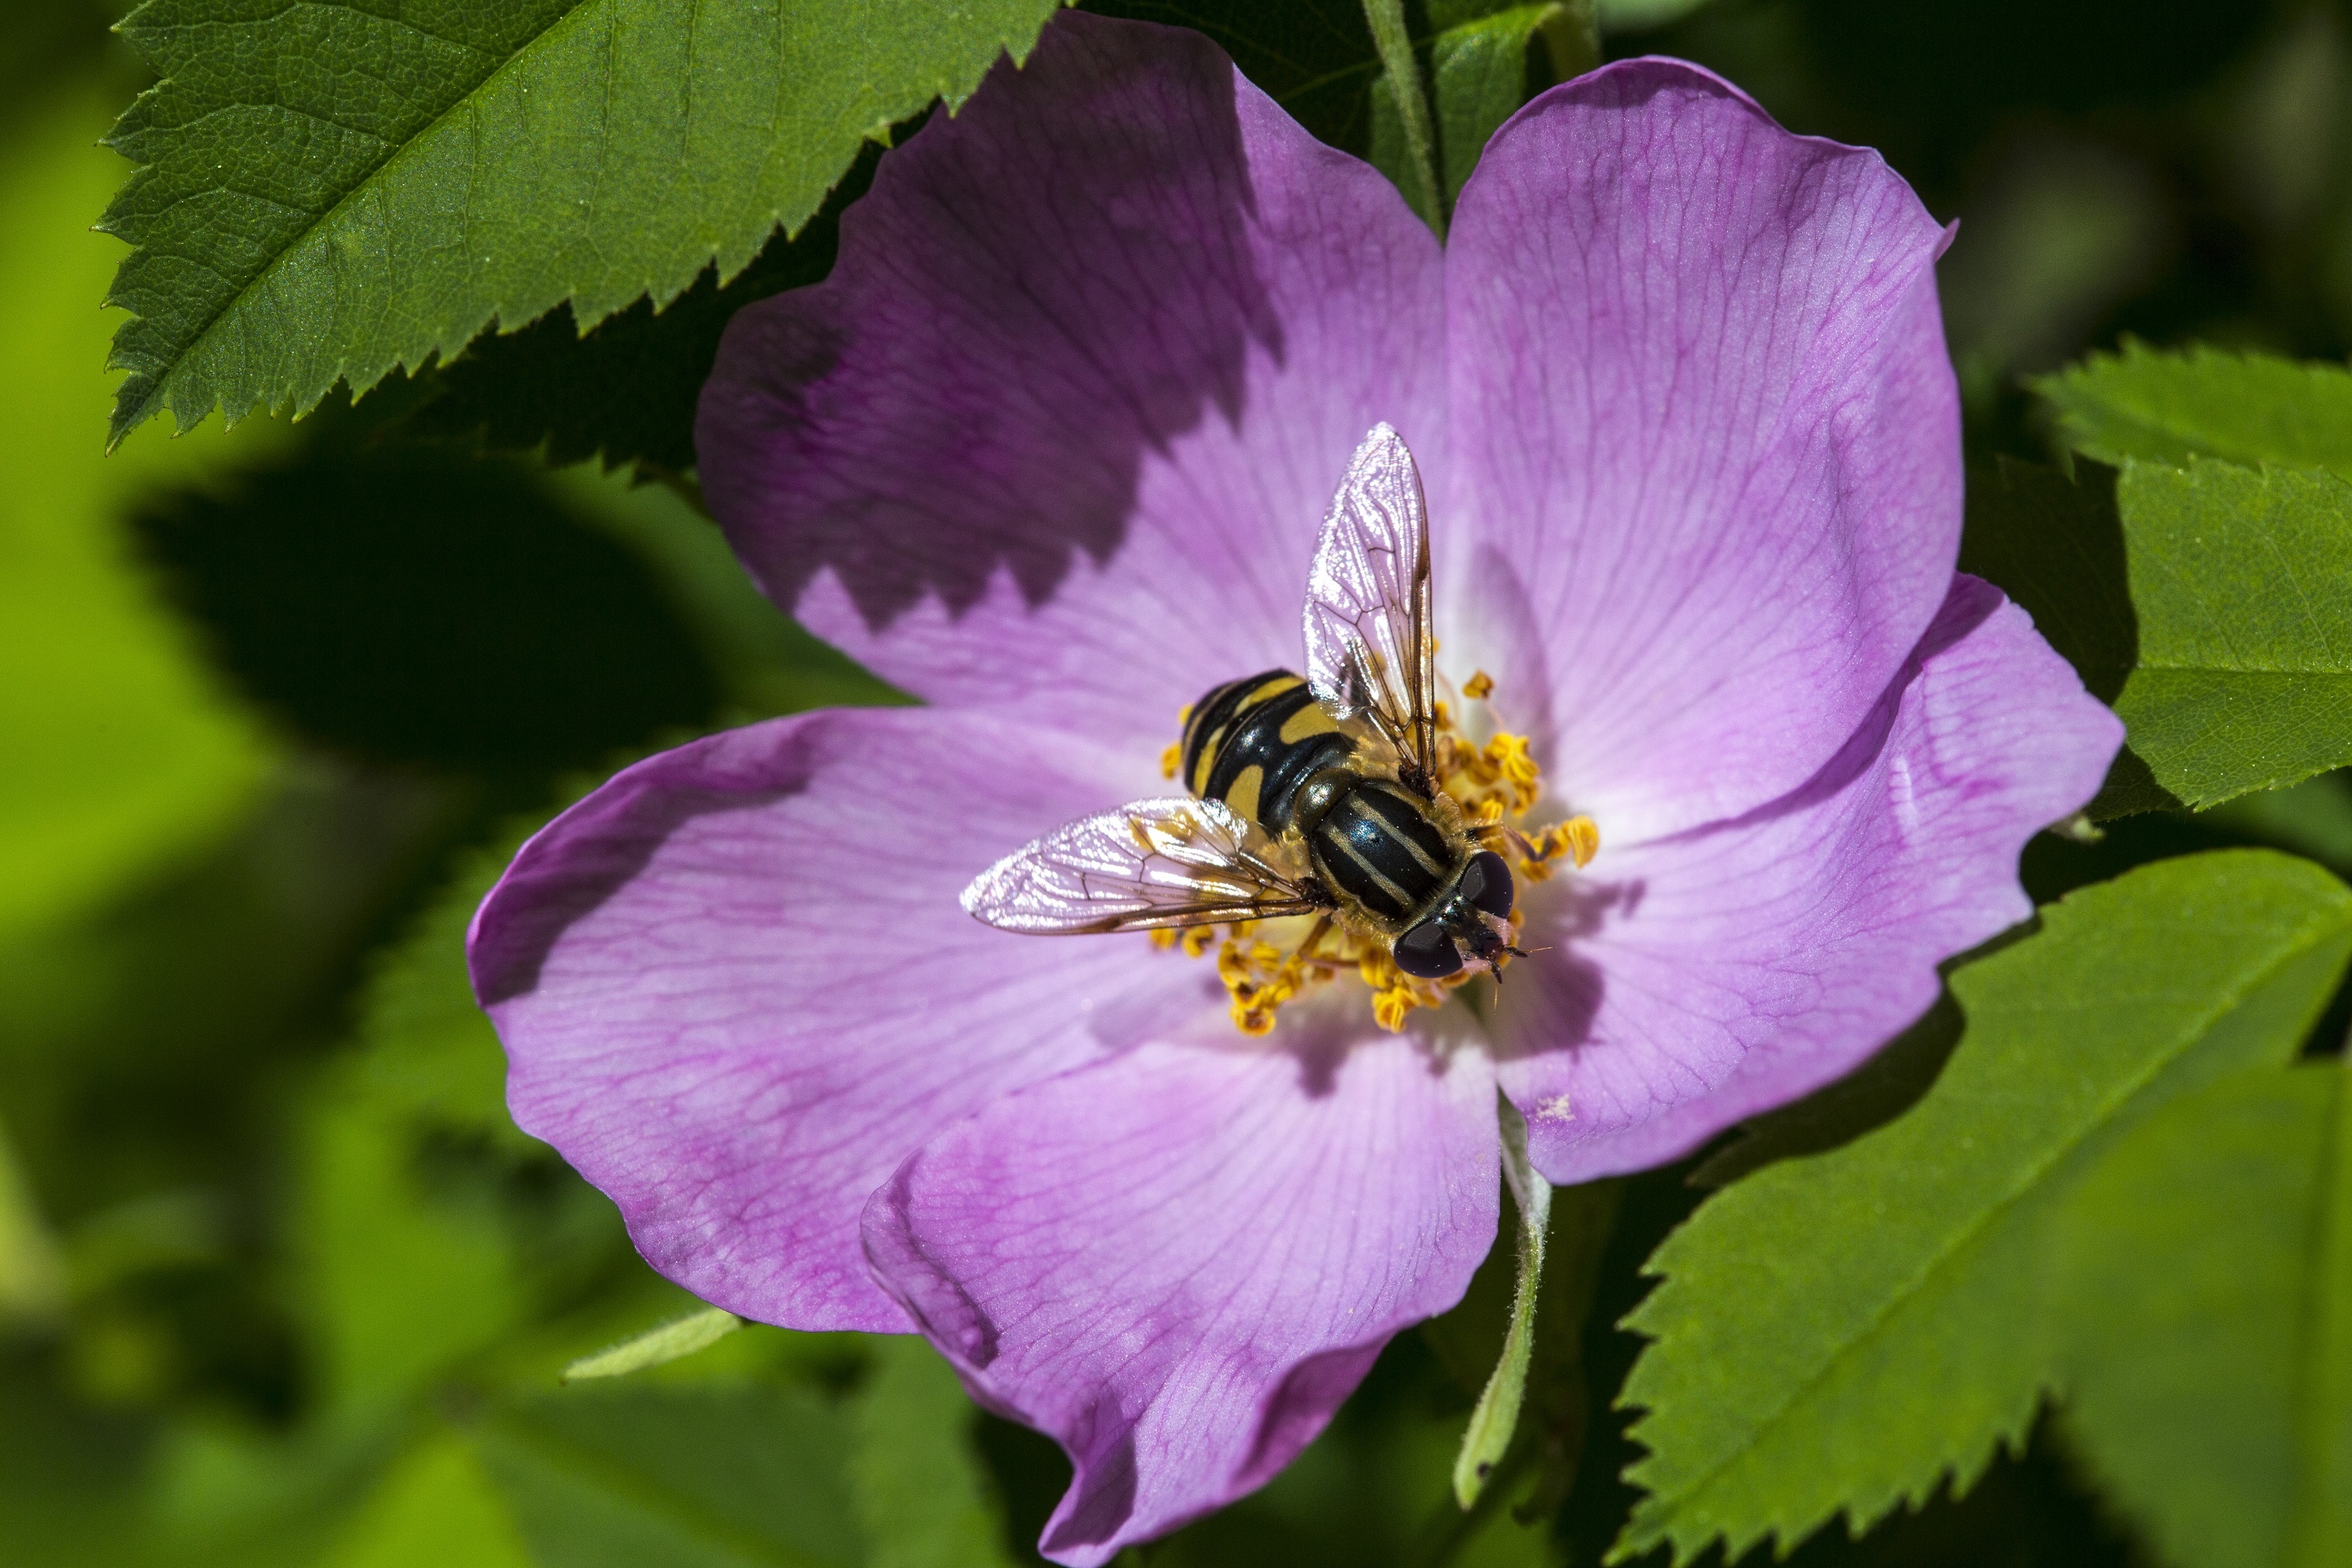
nature, blossom, plant, flower, petal, bloom, wildlife, pollen, insect, macro, botany, flora, fauna, invertebrate, wildflower, bee, bumblebee, nectar, wild rose, macro photography, flowering plant, honey bee, land plant, membrane winged insect